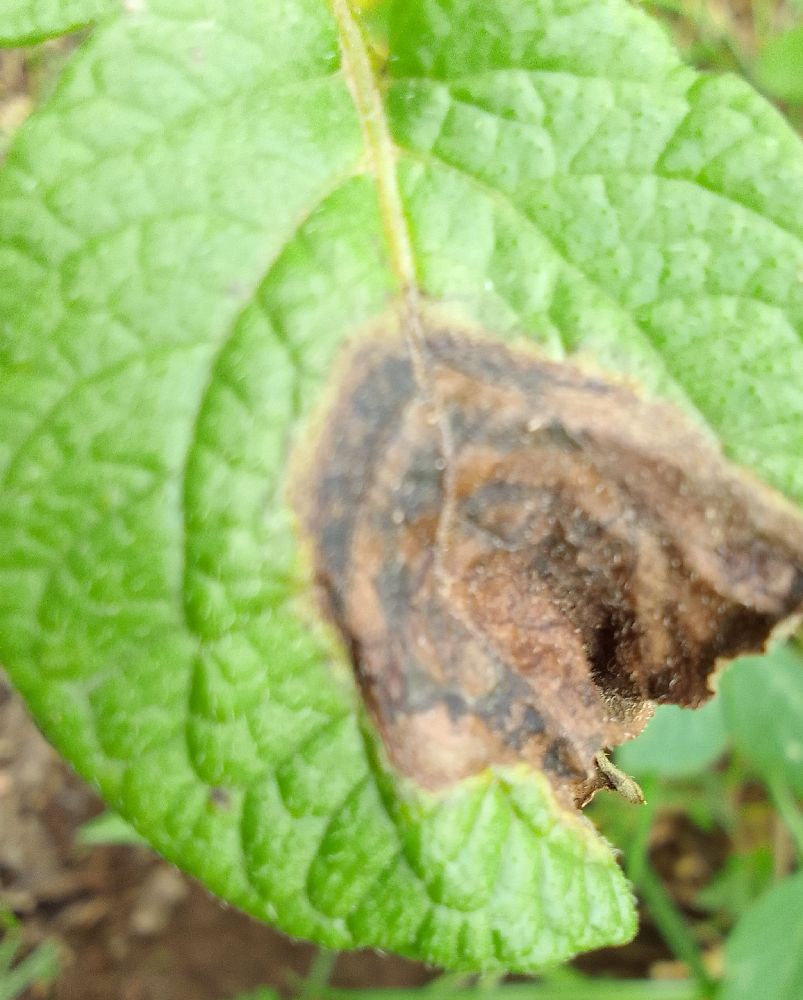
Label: Late blight